Chkalov Island

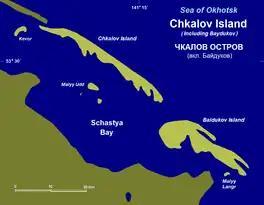

Chkalov Island (Остров Чкалова; Ostrov Chkalova), formerly Udd Island (Остров Удд), is a coastal island in the southern end of the Sea of Okhotsk. It is located off Schastya Bay, between the shorebound lagoon and the sea. Baydukov Island lies only 2 km off its east-southeast tip.